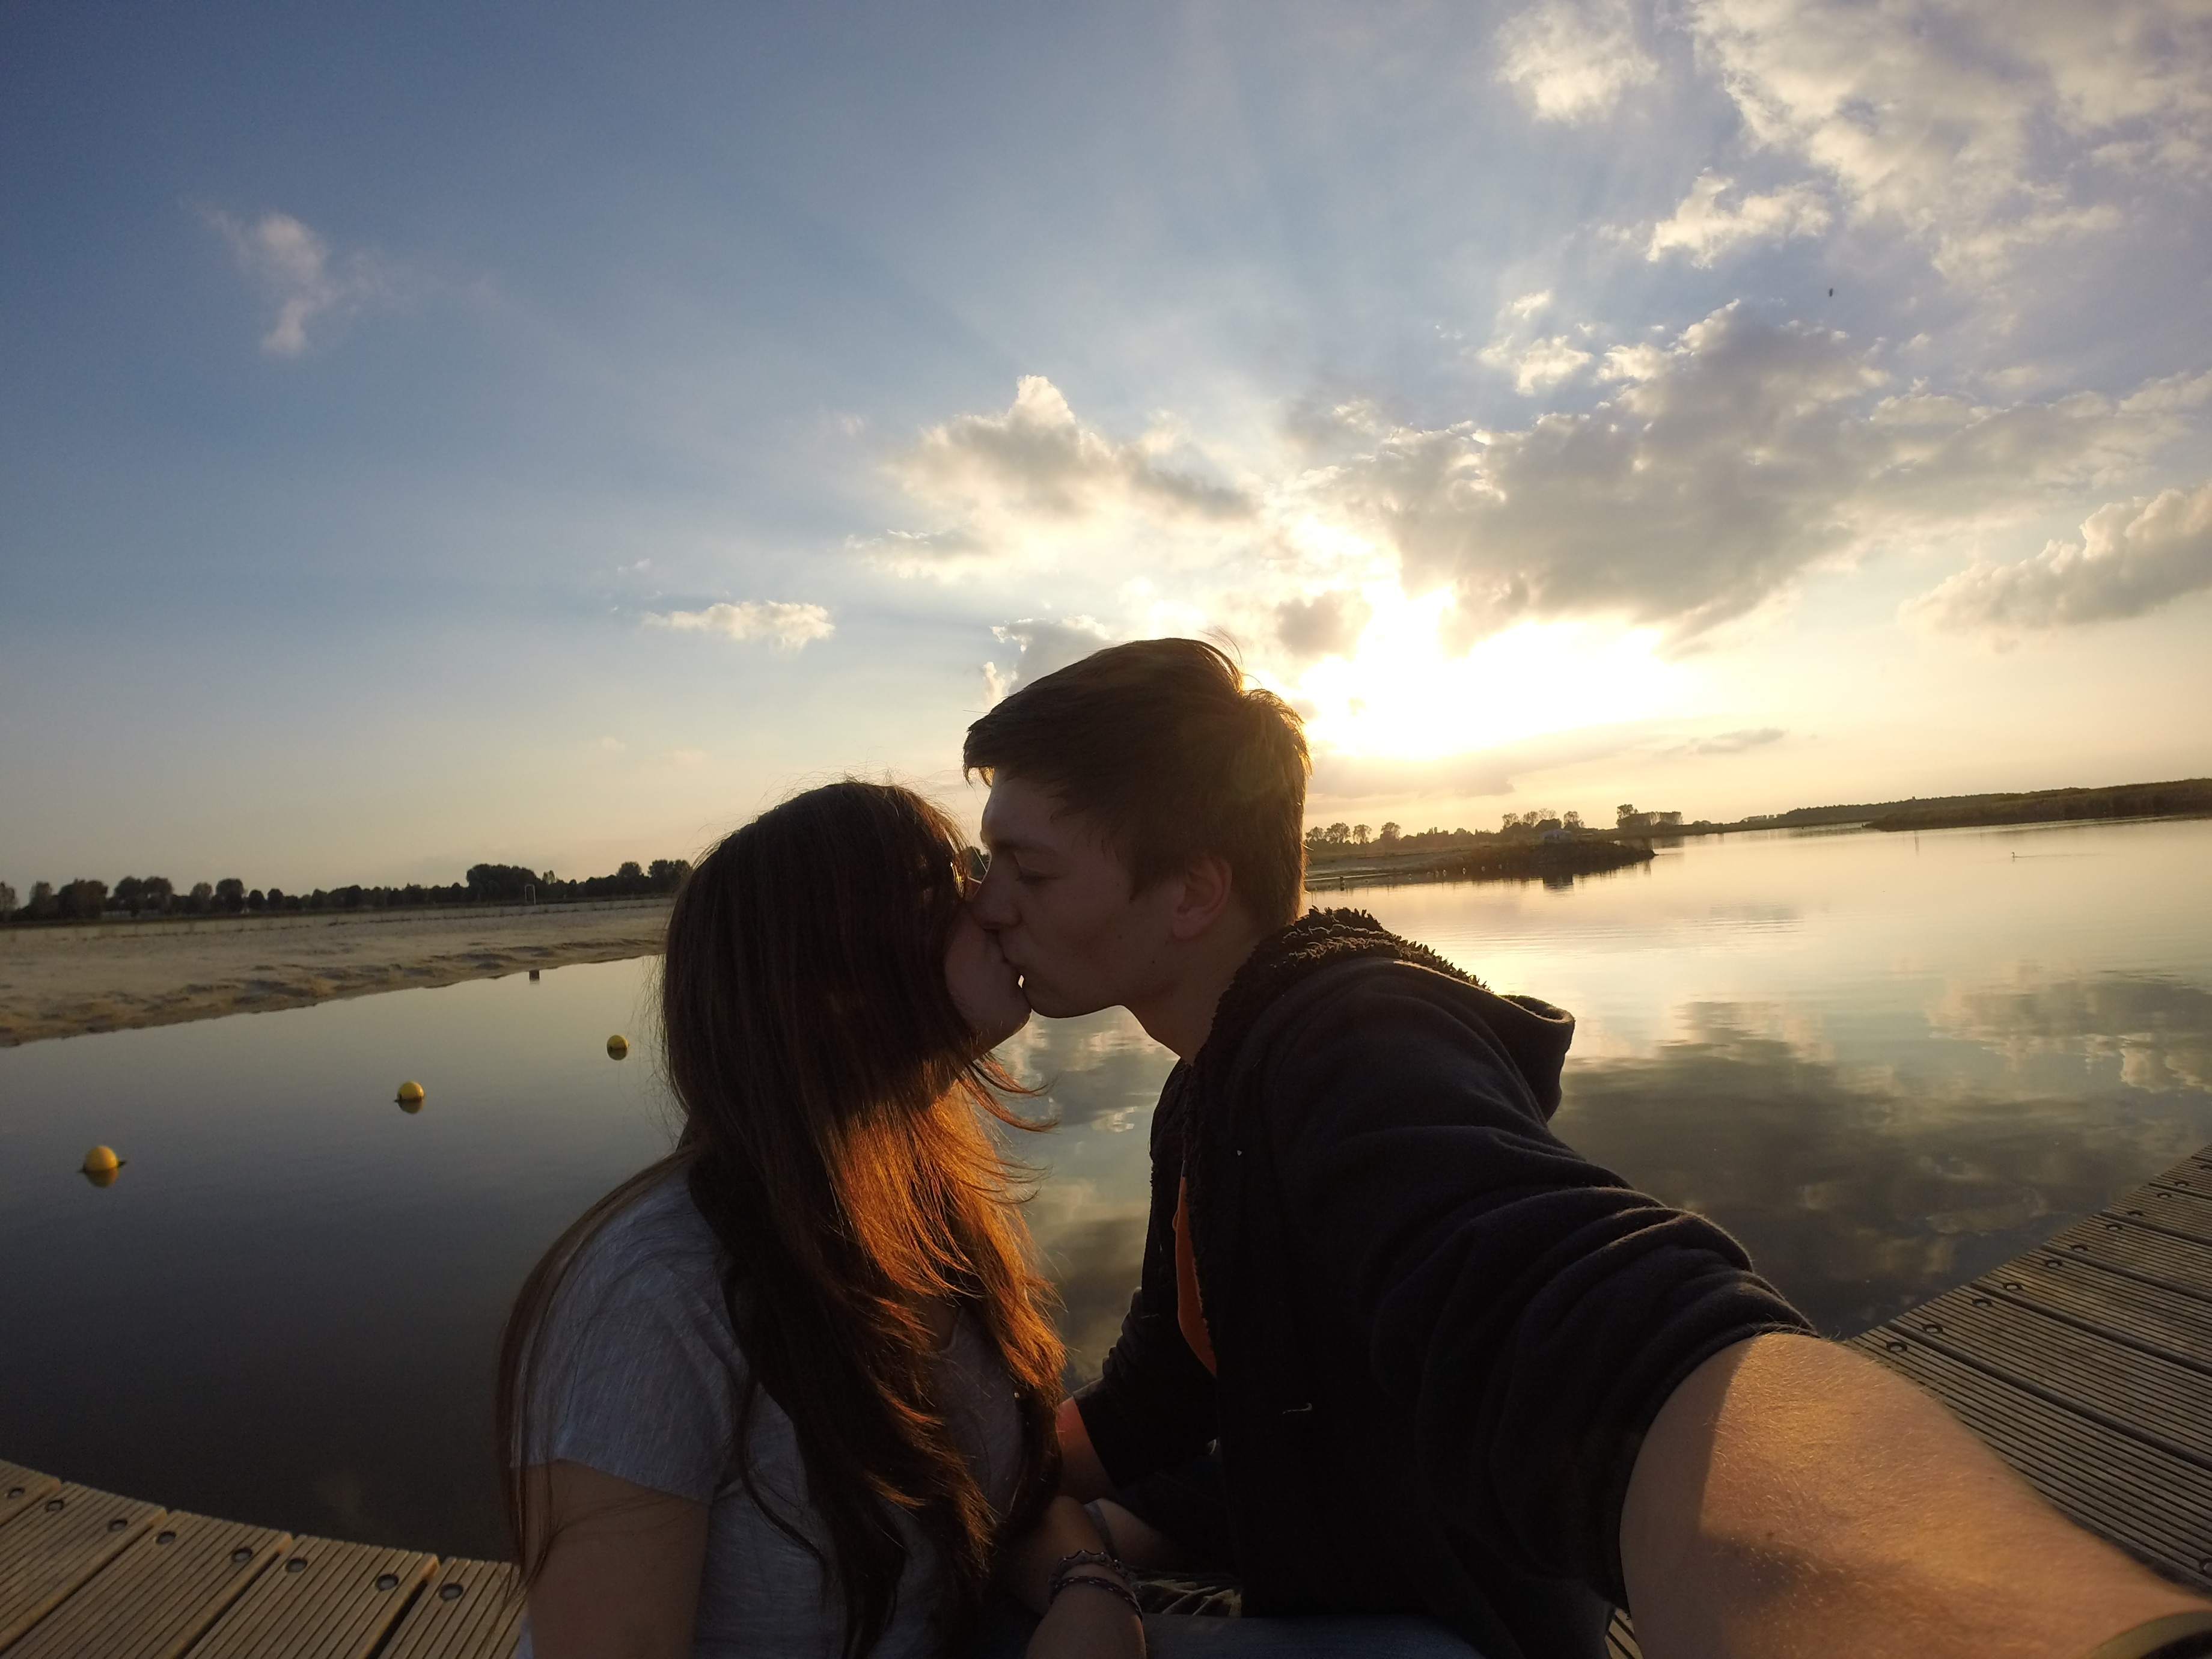
man, sea, water, nature, light, cloud, sky, girl, sun, woman, sunset, sunlight, morning, boy, vacation, love, evening, reflection, holiday, kiss, couple, romance, romantic, blue, netherlands, clouds, selfie, lovers, pair, mood, evening sun, emotion, abendstimmung, mirroring, afterglow, evening sky, sunset on the sea, interaction, evening light